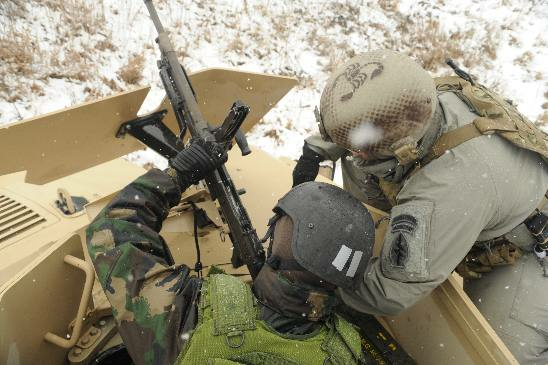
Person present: Yes